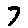
Label: 7